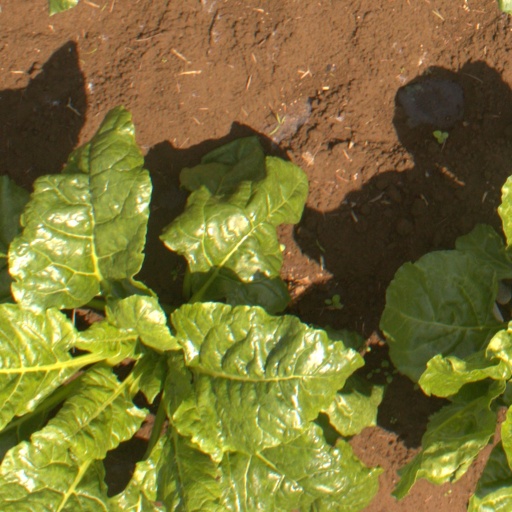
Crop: sugar beet